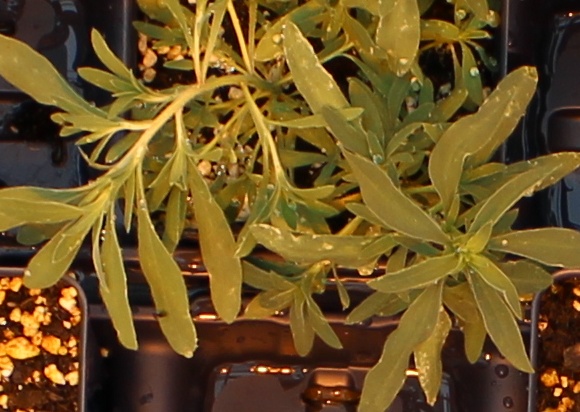
Label: Kochia